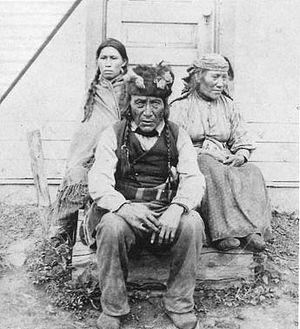
Le peuple Danezaa ou Tsattine forme une nation amérindienne faisant partie des langues na-dené parmi les nations de langues athapascanes. La Nation Danezaa vit aux confins des provinces canadiennes de l'Alberta et de la Colombie-Britannique.